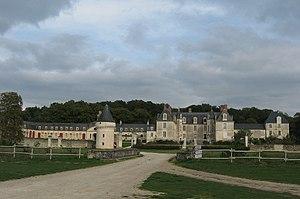
Vue d’ensemble. CMH 1945 This building is classé au titre des Monuments Historiques. It is indexed in the Base Mérimée, a database of architectural heritage maintained by the French Ministry of Culture,